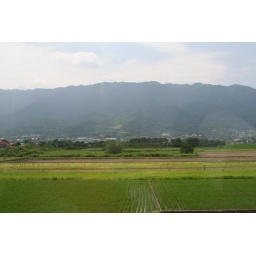
Taken out of the window on a train to Yufuin.Those are rice paddies upfront and &amp;quot;foothills&amp;quot; in the background.